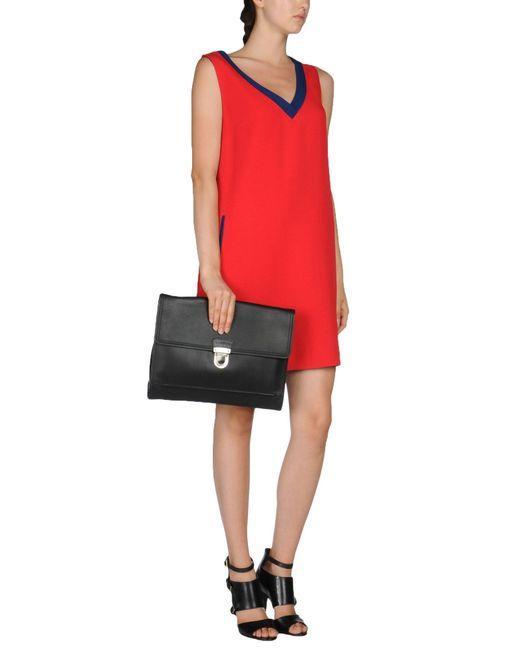
Ärmelloses orangefarbenes Top mit V-Ausschnitt für Damen